Mohammad Yaqoobi

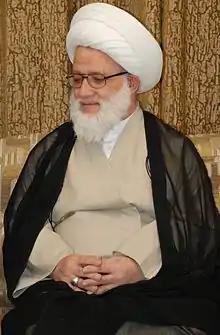

Ayatollah Mohammad al-Yaqoobi (born September 9, 1960) is a prominent Iraqi Twelver Shi'a Marja'. He is the second most widely followed Marja' in Iraq, the most widely followed being Ali al-Sistani. As well as heading the Al-Sadr Religious University in Najaf, he established one of the largest women's Hawzas in Iraq, and oversees many charitable organisations within Iraq. He is an active figure within Iraqi politics, and is considered by the Hawza to be the spiritual successor of Mohammad Mohammad Sadeq al-Sadr and the school of Muhammad Baqir al-Sadr, with the former famously naming Yaqoobi his successor in an audio recording.